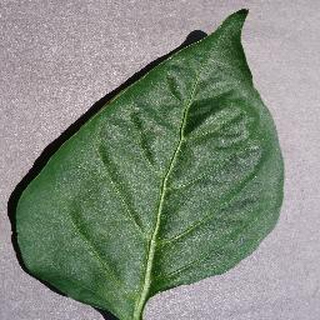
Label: healthy_bell_pepper